Fred A. Robison

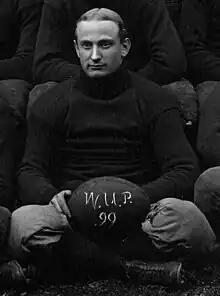

Frederick Arthur Robison (often misspelled Robinson; February 21, 1876 – August 11, 1954) was an early professional American football player and a college football player and coach.